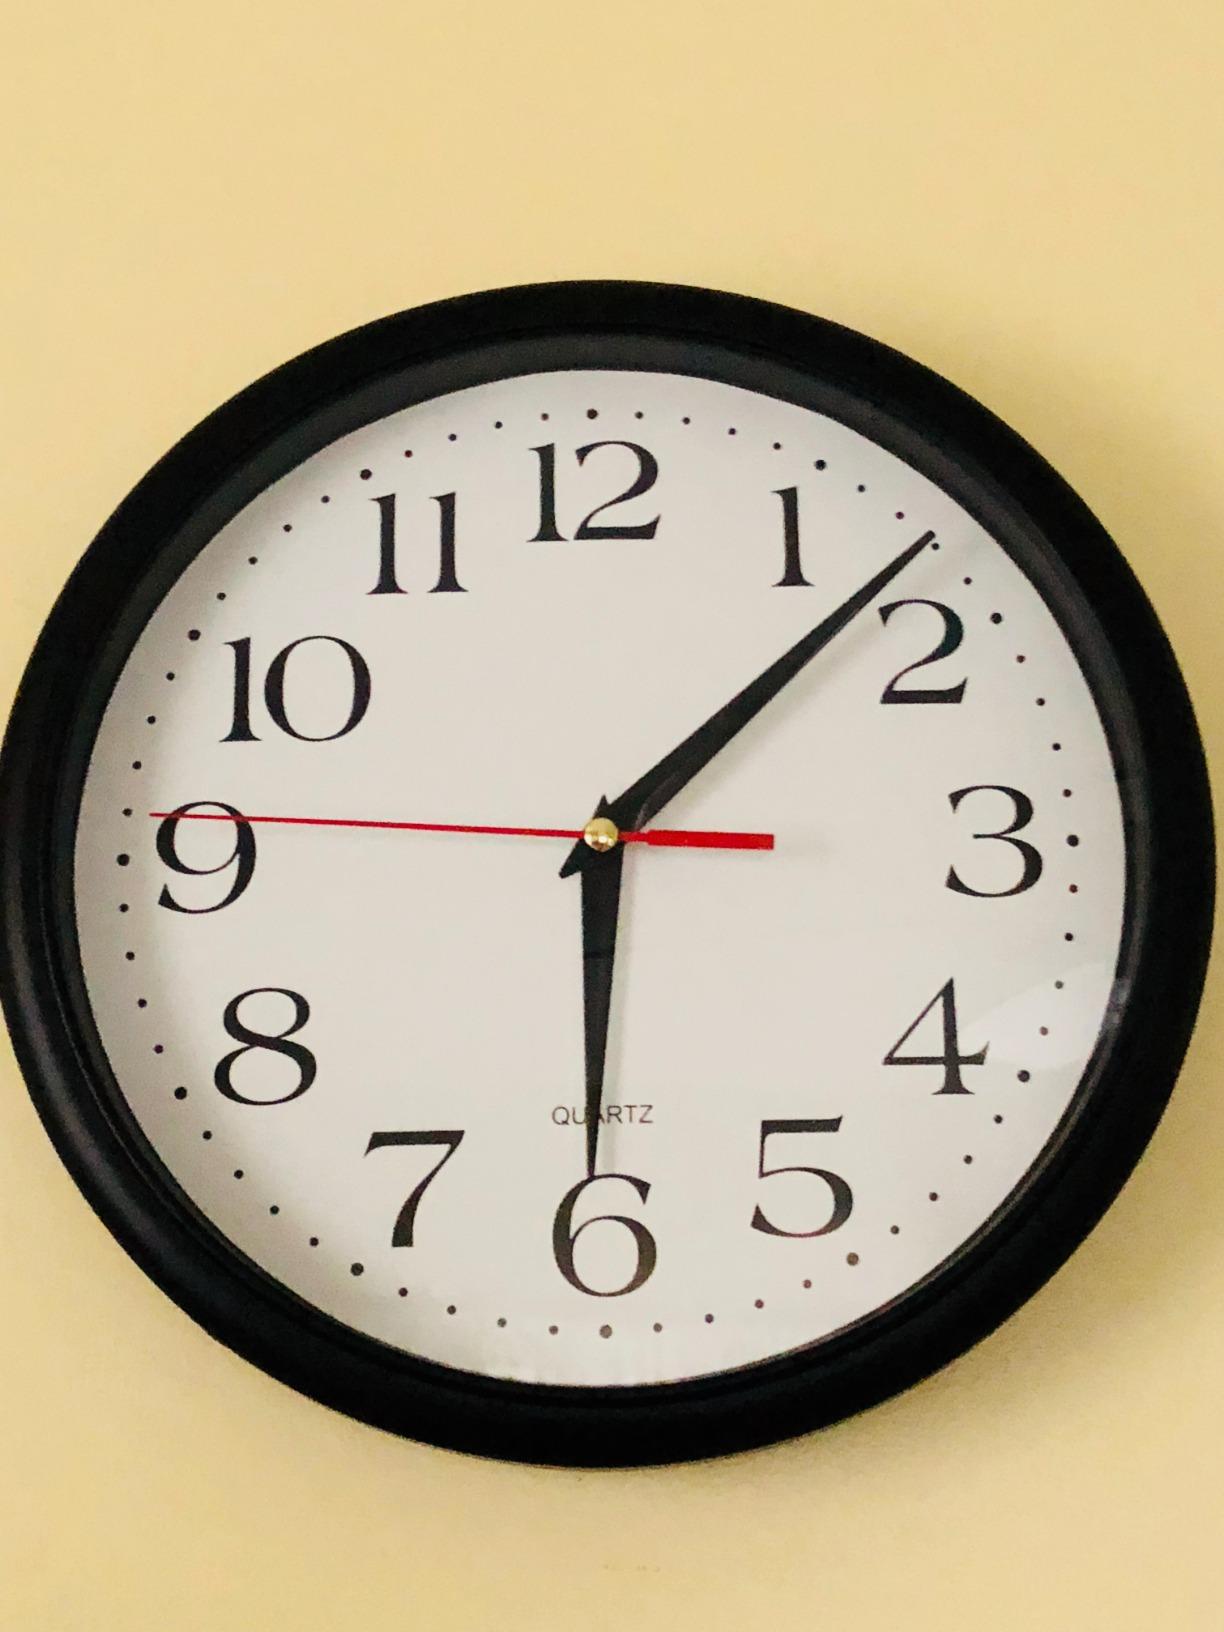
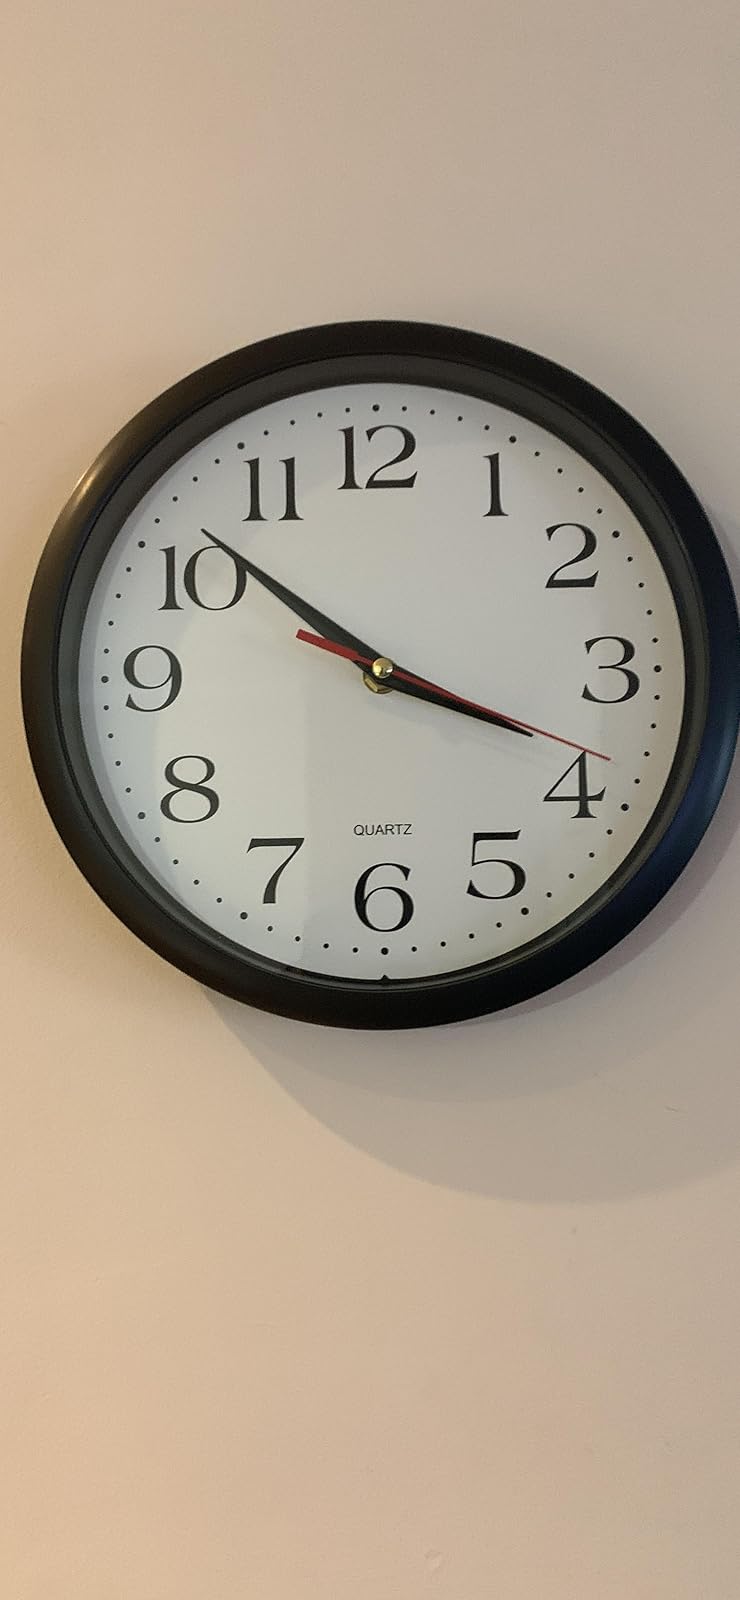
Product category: clock
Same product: yes